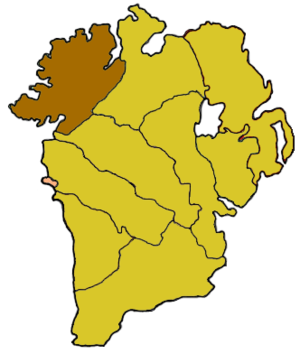
Le diocèse de Raphoe est un diocèse suffragant de l'Archidiocèse d'Armagh en Irlande, constitué en 514.